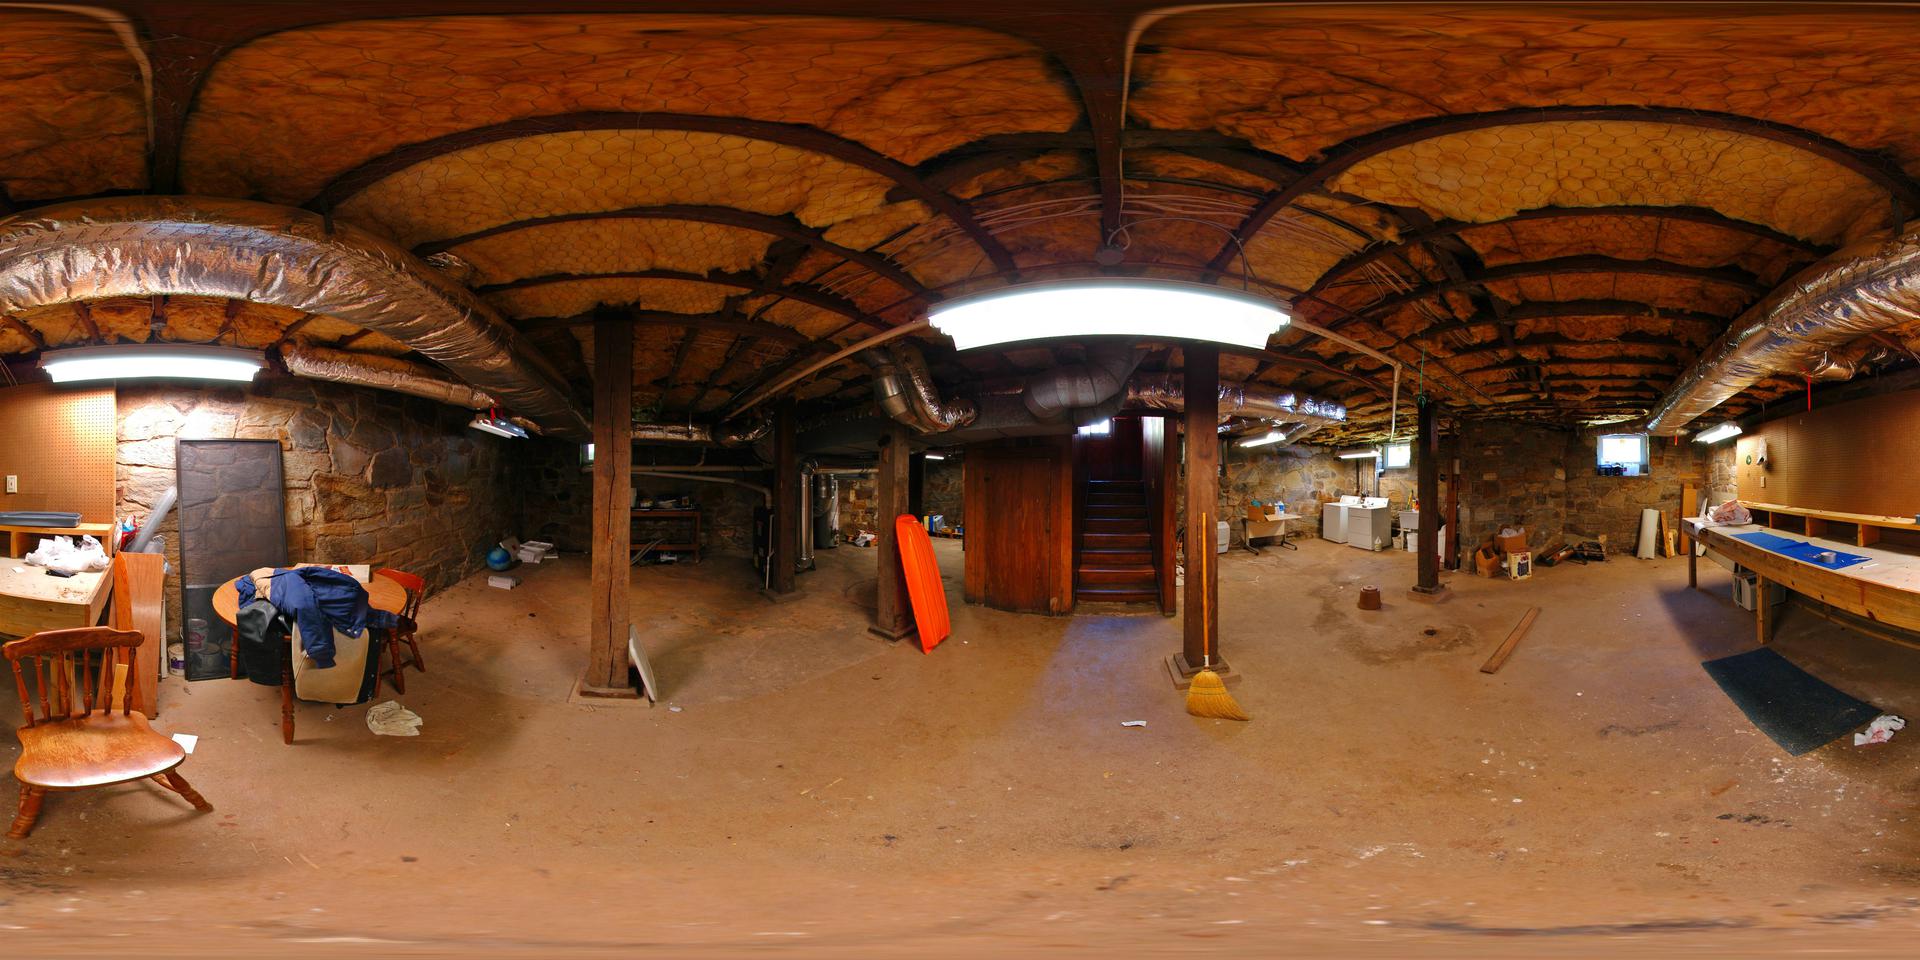
Referred object: Broom leaning against the pillar

Referred object: the orange sled

Referred object: Turn around; the orange sled is leaning against the post.